Sergio Pérez

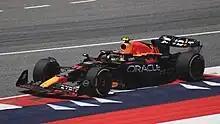
Pérez at the 2023 Austrian Grand Prix

Pérez raced for Red Bull Racing in 2021, replacing Alex Albon - who was demoted to the role of reserve and test driver - and partnering Max Verstappen.